Siirt

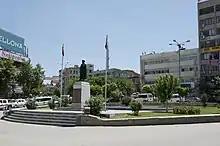
City centre

Siirt is a city in the Siirt District of Siirt Province in Turkey. It had a population of 160,340 in 2021. The city is predominantly inhabited by Kurds.